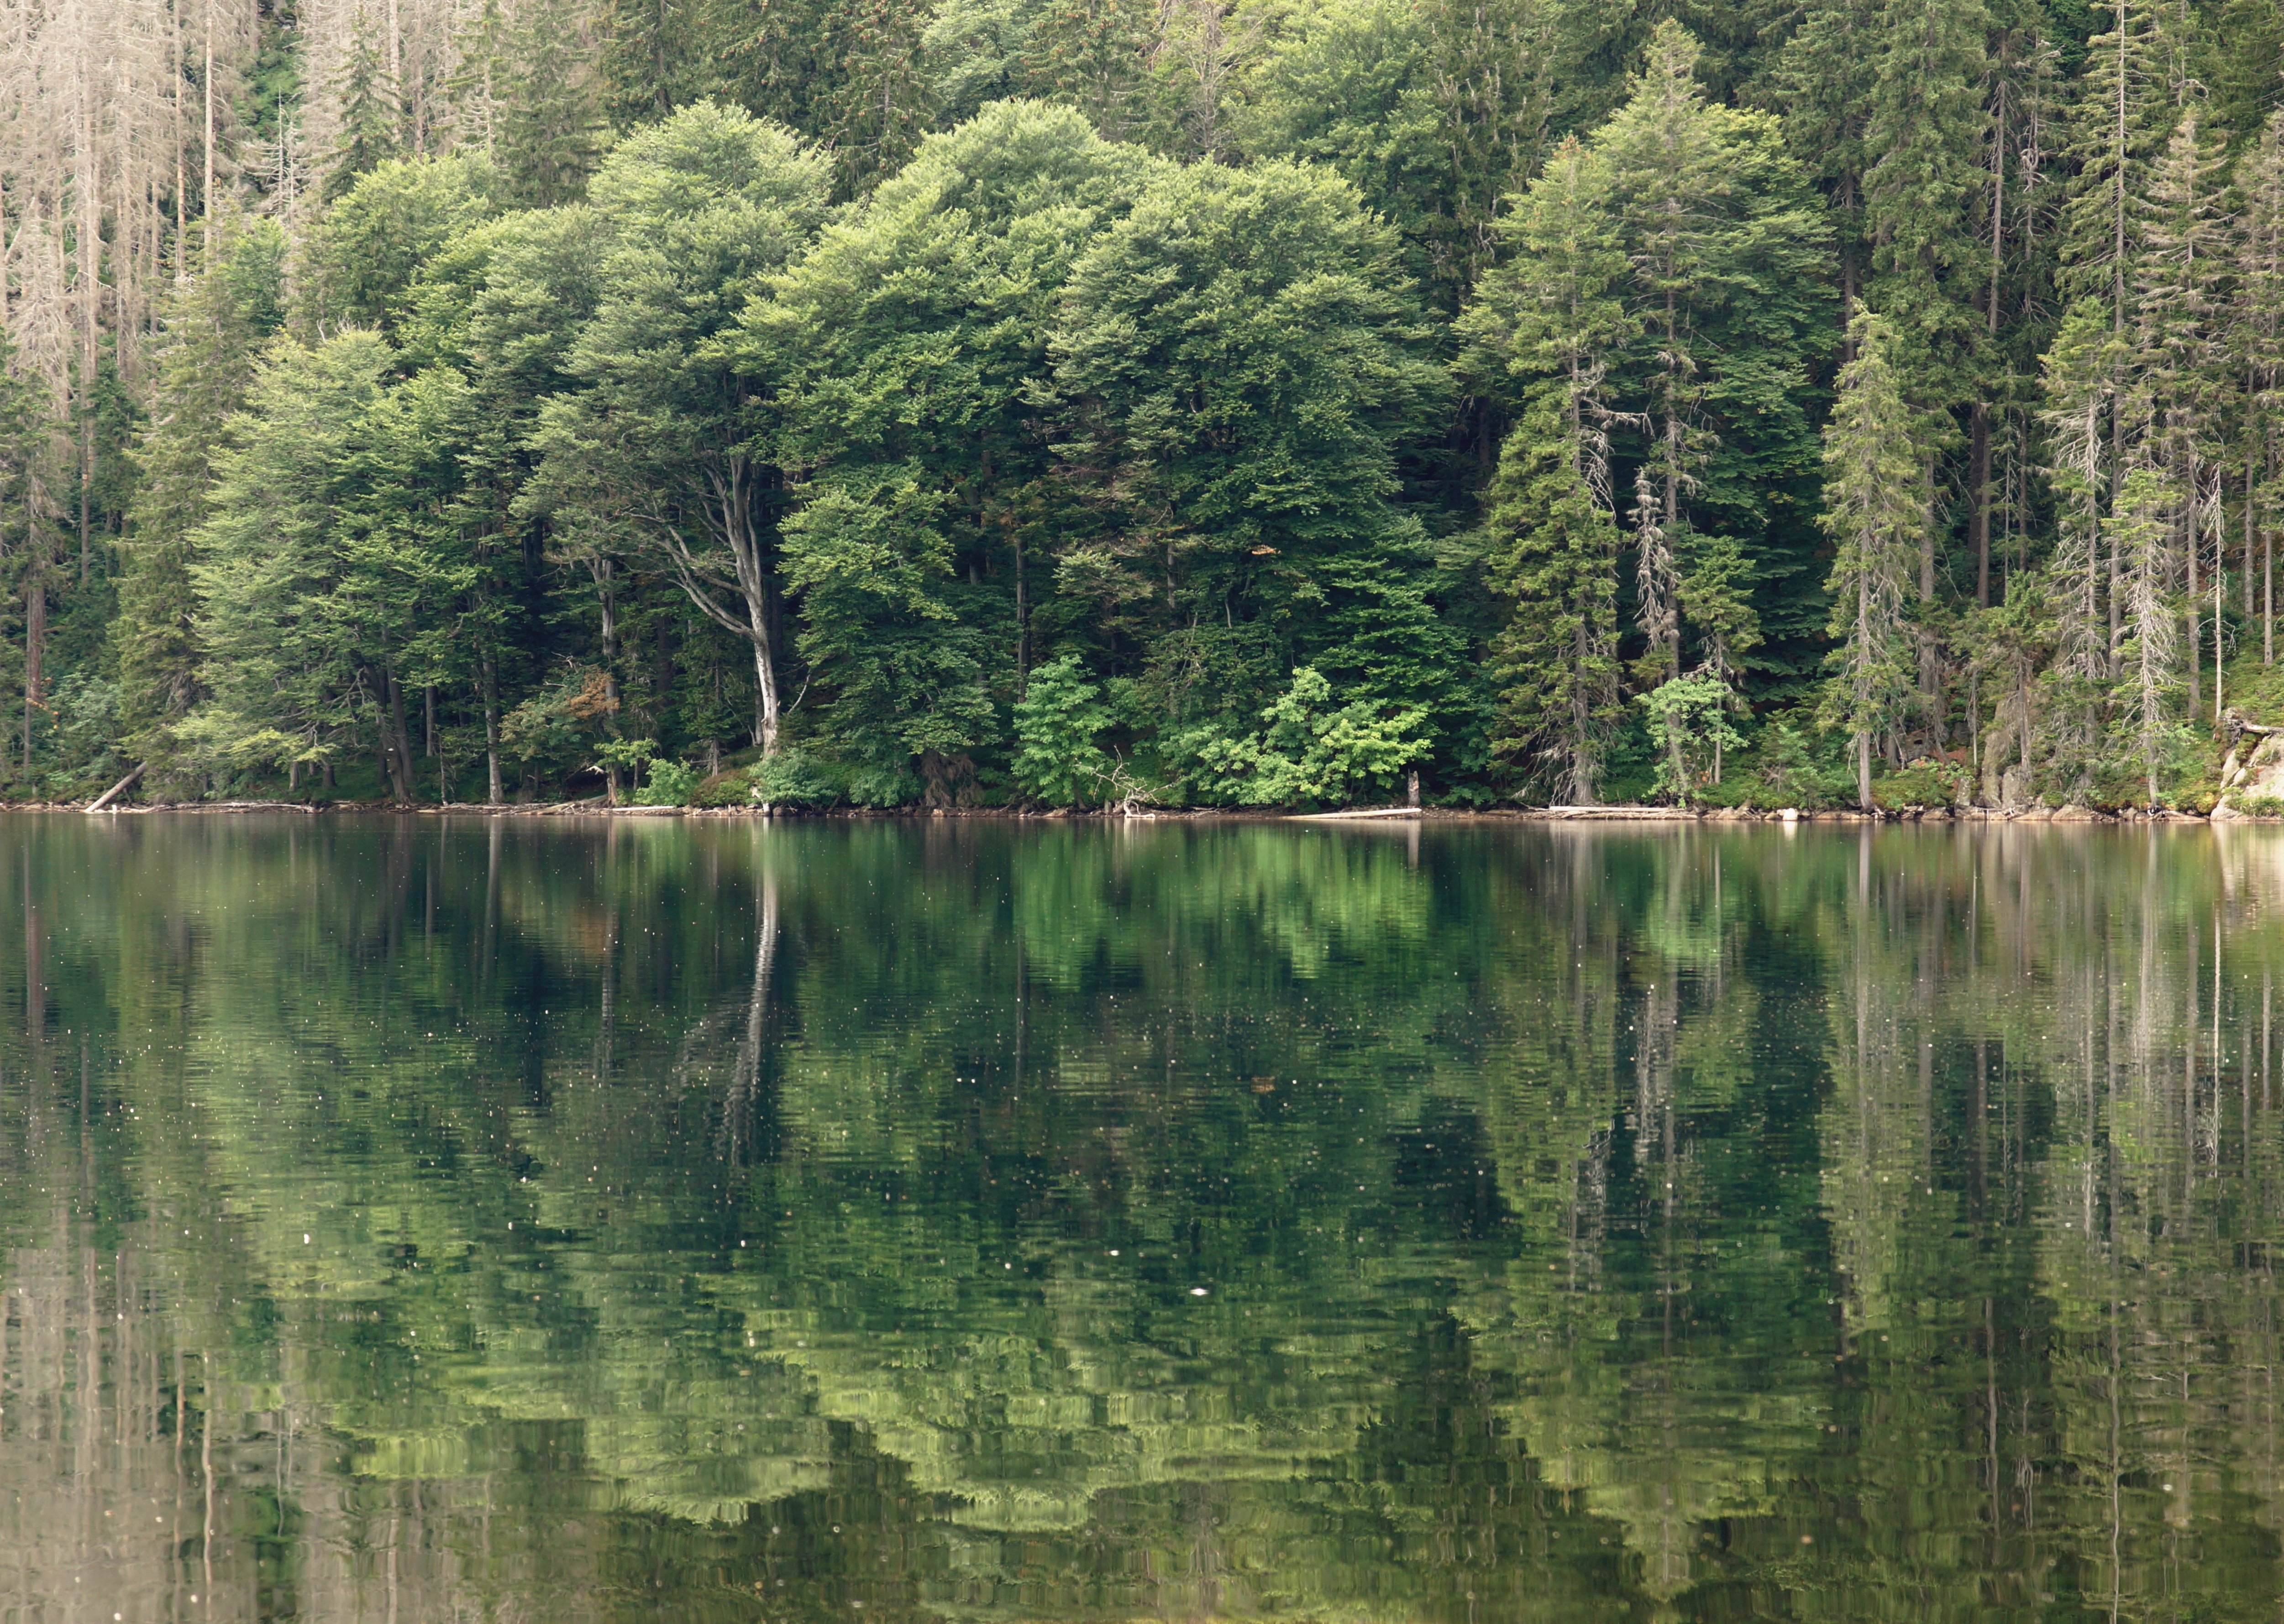
tree, water, nature, forest, marsh, swamp, wilderness, lake, pond, reflection, reservoir, body of water, surface, wetland, bog, floodplain, woodland, habitat, loch, bohemia, czech republic, ecosystem, tarn, nature reserve, biome, umava, black lake, natural environment, woody plant, temperate coniferous forest